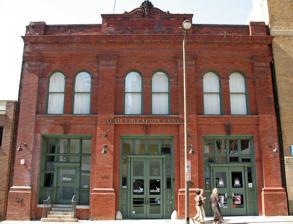
Building: Golden Sheaf Bakery
Country: United States of America
Year built: 1905
Historic building in Berkeley, California, US United States historic place Golden Sheaf Bakery U.S. National Register of Historic Places California Historical Landmark No. N575 Berkeley Landmark No. 20 Location 2069–2071 Addison Street, Berkeley, California , U.S. Coordinates 37°52′17″N 122°16′07″W / 37.87139°N 122.26861°W / 37.87139; -122.26861 ( Golden Sheaf Bakery ) Area 0.2 acres (0.081 ha) Built 1905 ( 1905 ) Architect Clinton Day Architectural style Classical Revival NRHP reference No. 78000644 CHISL No. N575 BERKL No. 20 Significant dates Added to NRHP March 31, 1978 Designated CHISL March 31, 1978 Designated BERKL October 17, 1977 Golden Sheaf Bakery is a historical building and former bakery built in 1905 and located at 2069–2071 Addison Street in Berkeley, California, U.S. It is listed on the National Register of Historic Places since March 31, 1978; listed as a California Historical Landmark since March 31, 1978; and listed as a Berkeley Landmark since October 17, 1977. History In 1877, English immigrant John G. Wright founded the Golden Sheaf Bakery, the first city of Berkeley's wholesale/retail bakery. The original Golden Sheaf Bakery was located on 2026 Shattuck Avenue. The 2069–2071 Addison Street building was designed by architect Clinton Day . It is a two-story brick building with Tuscan ordered pilasters , and one of the only remaining brick buildings in downtown Berkeley. In 1905, Golden Sheaf was one of the largest bakeries in California. When the 1906 San Francisco earthquake and fire destroyed the city, Golden Sheaf Bakery was able to feed the great number of homeless people in San Francisco. See also California Historical Landmarks in Alameda County, California List of Berkeley Landmarks in Berkeley, California National Register of Historic Places listings in Alameda County, California References